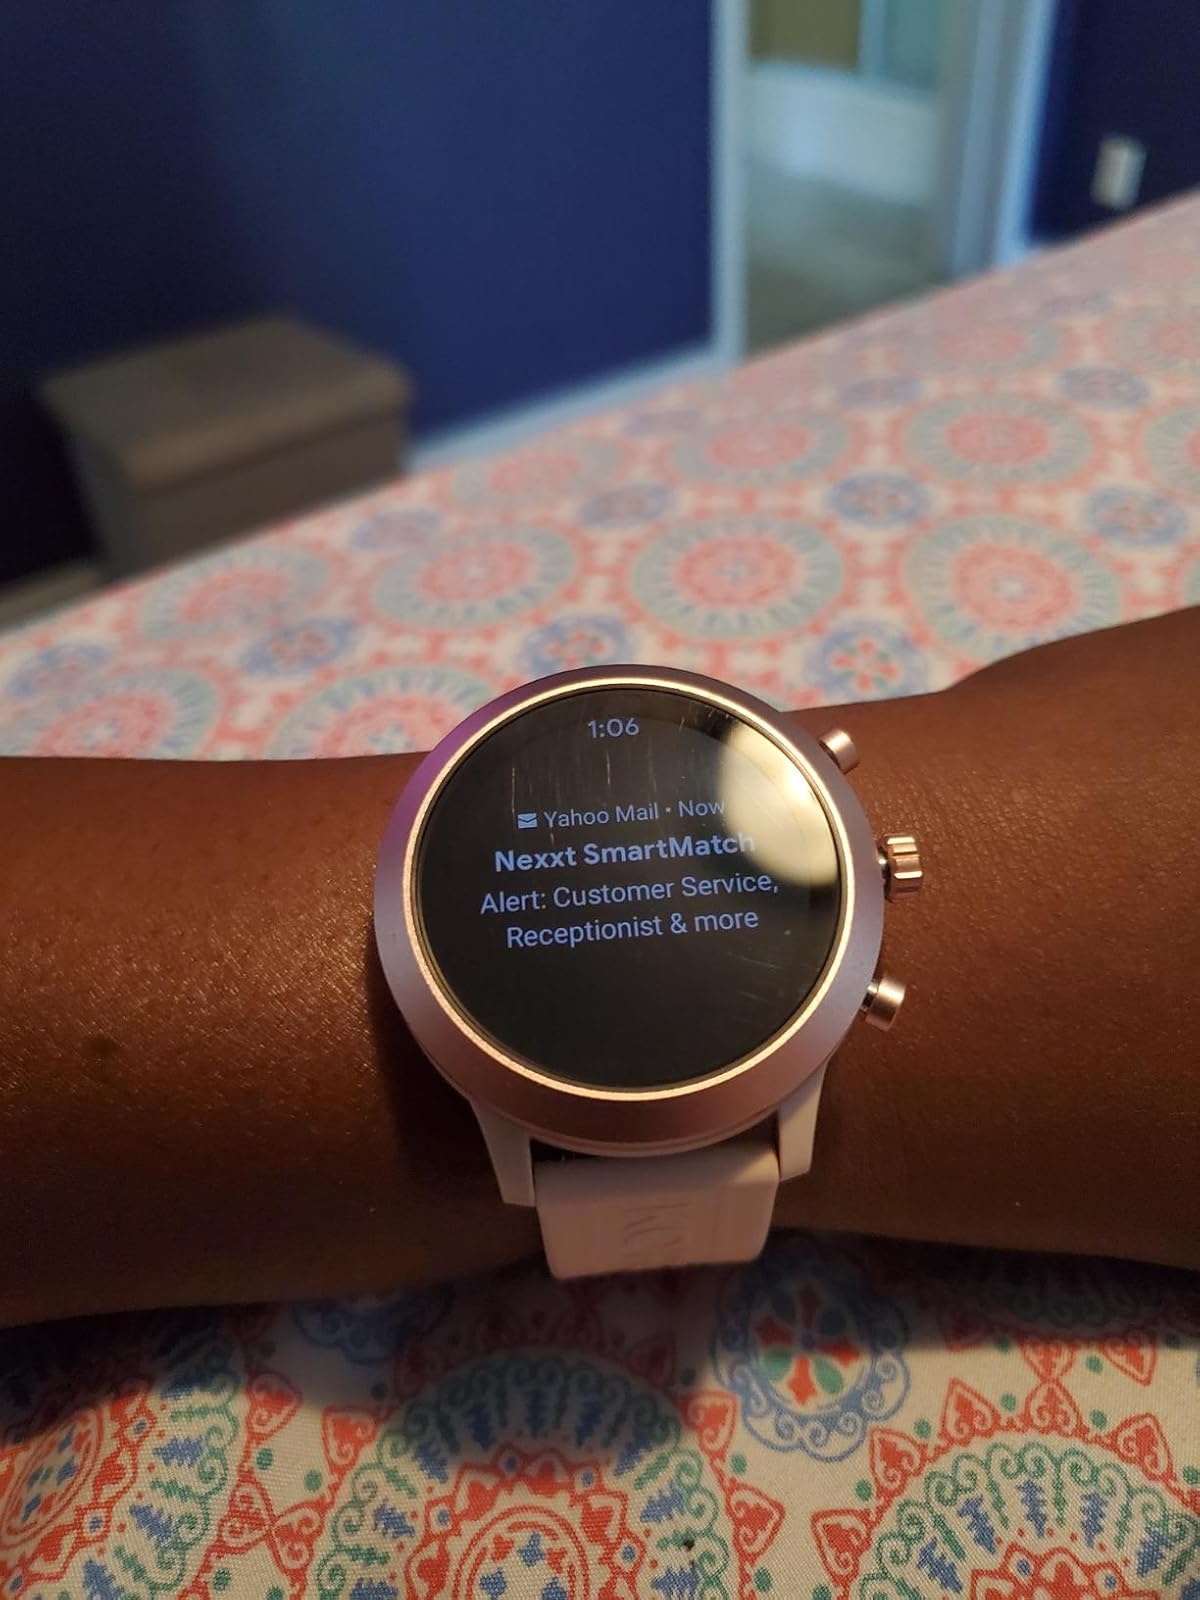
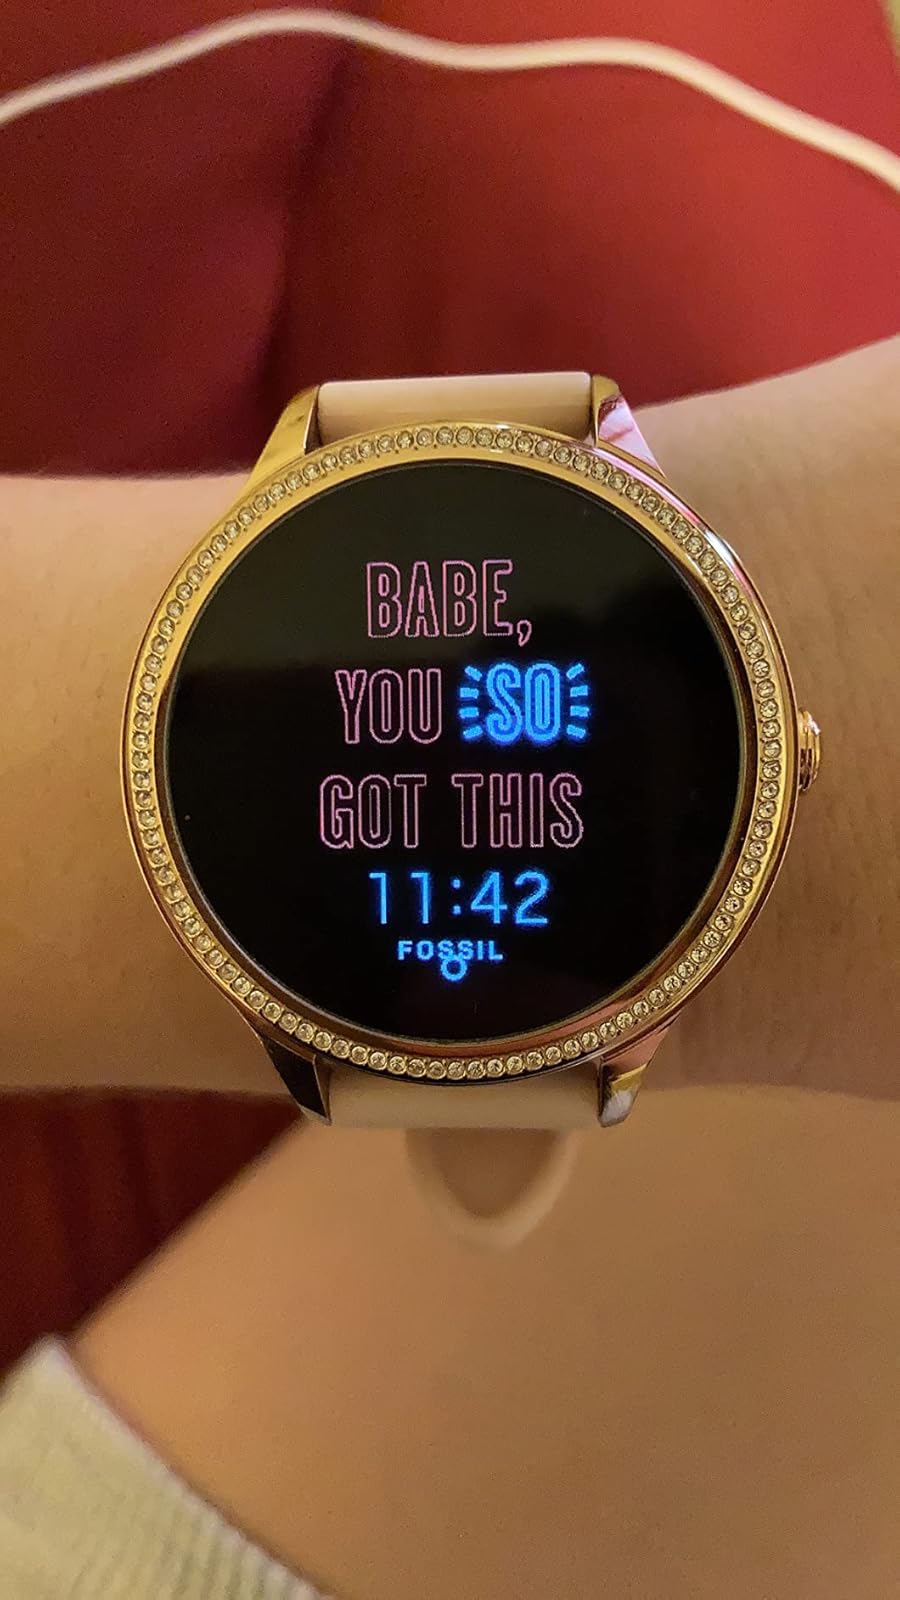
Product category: smartwatch
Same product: no